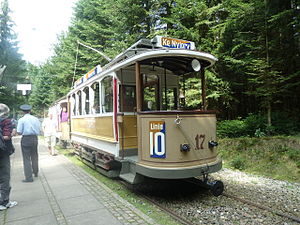
Sporvejsmuseet Skjoldenæsholms sporvogne og busser / Sporvogne / Sporvogne fra København
DKS 17 fra 1897 med de uhistoriske endeperroner.
Sporvejsmuseet Skjoldenæsholms vognpark omfatter pr. 2019 83 sporvogne, 2 hesteomnibusser, 5 batteri- og trolleybusser og 48 benzin- og dieselbusser. Dertil kommer så diverse arbejdskøretøjer og køretøjer anskaffet med henblik på indvending af reservedele. I løbet af 2019 var 33 sporvogne, 13 busser og en hesteomnibus i drift med passagerer i varierende omfang. Dertil kommer nogle sporvogne, der er udstillet i Valby Gamle Remise, og busser i Bushallen. Andre vogne er under restaurering i Remise 1 eller på museets filialværksted på Bornholm, mens resten hovedsageligt er opmagasineret i Remise 3. Sporvognene kommer fra København, Odense, Aarhus og en del udenlandske byer. Busserne stammer generelt fra Hovedstadsområdet, Odense og Aarhus.